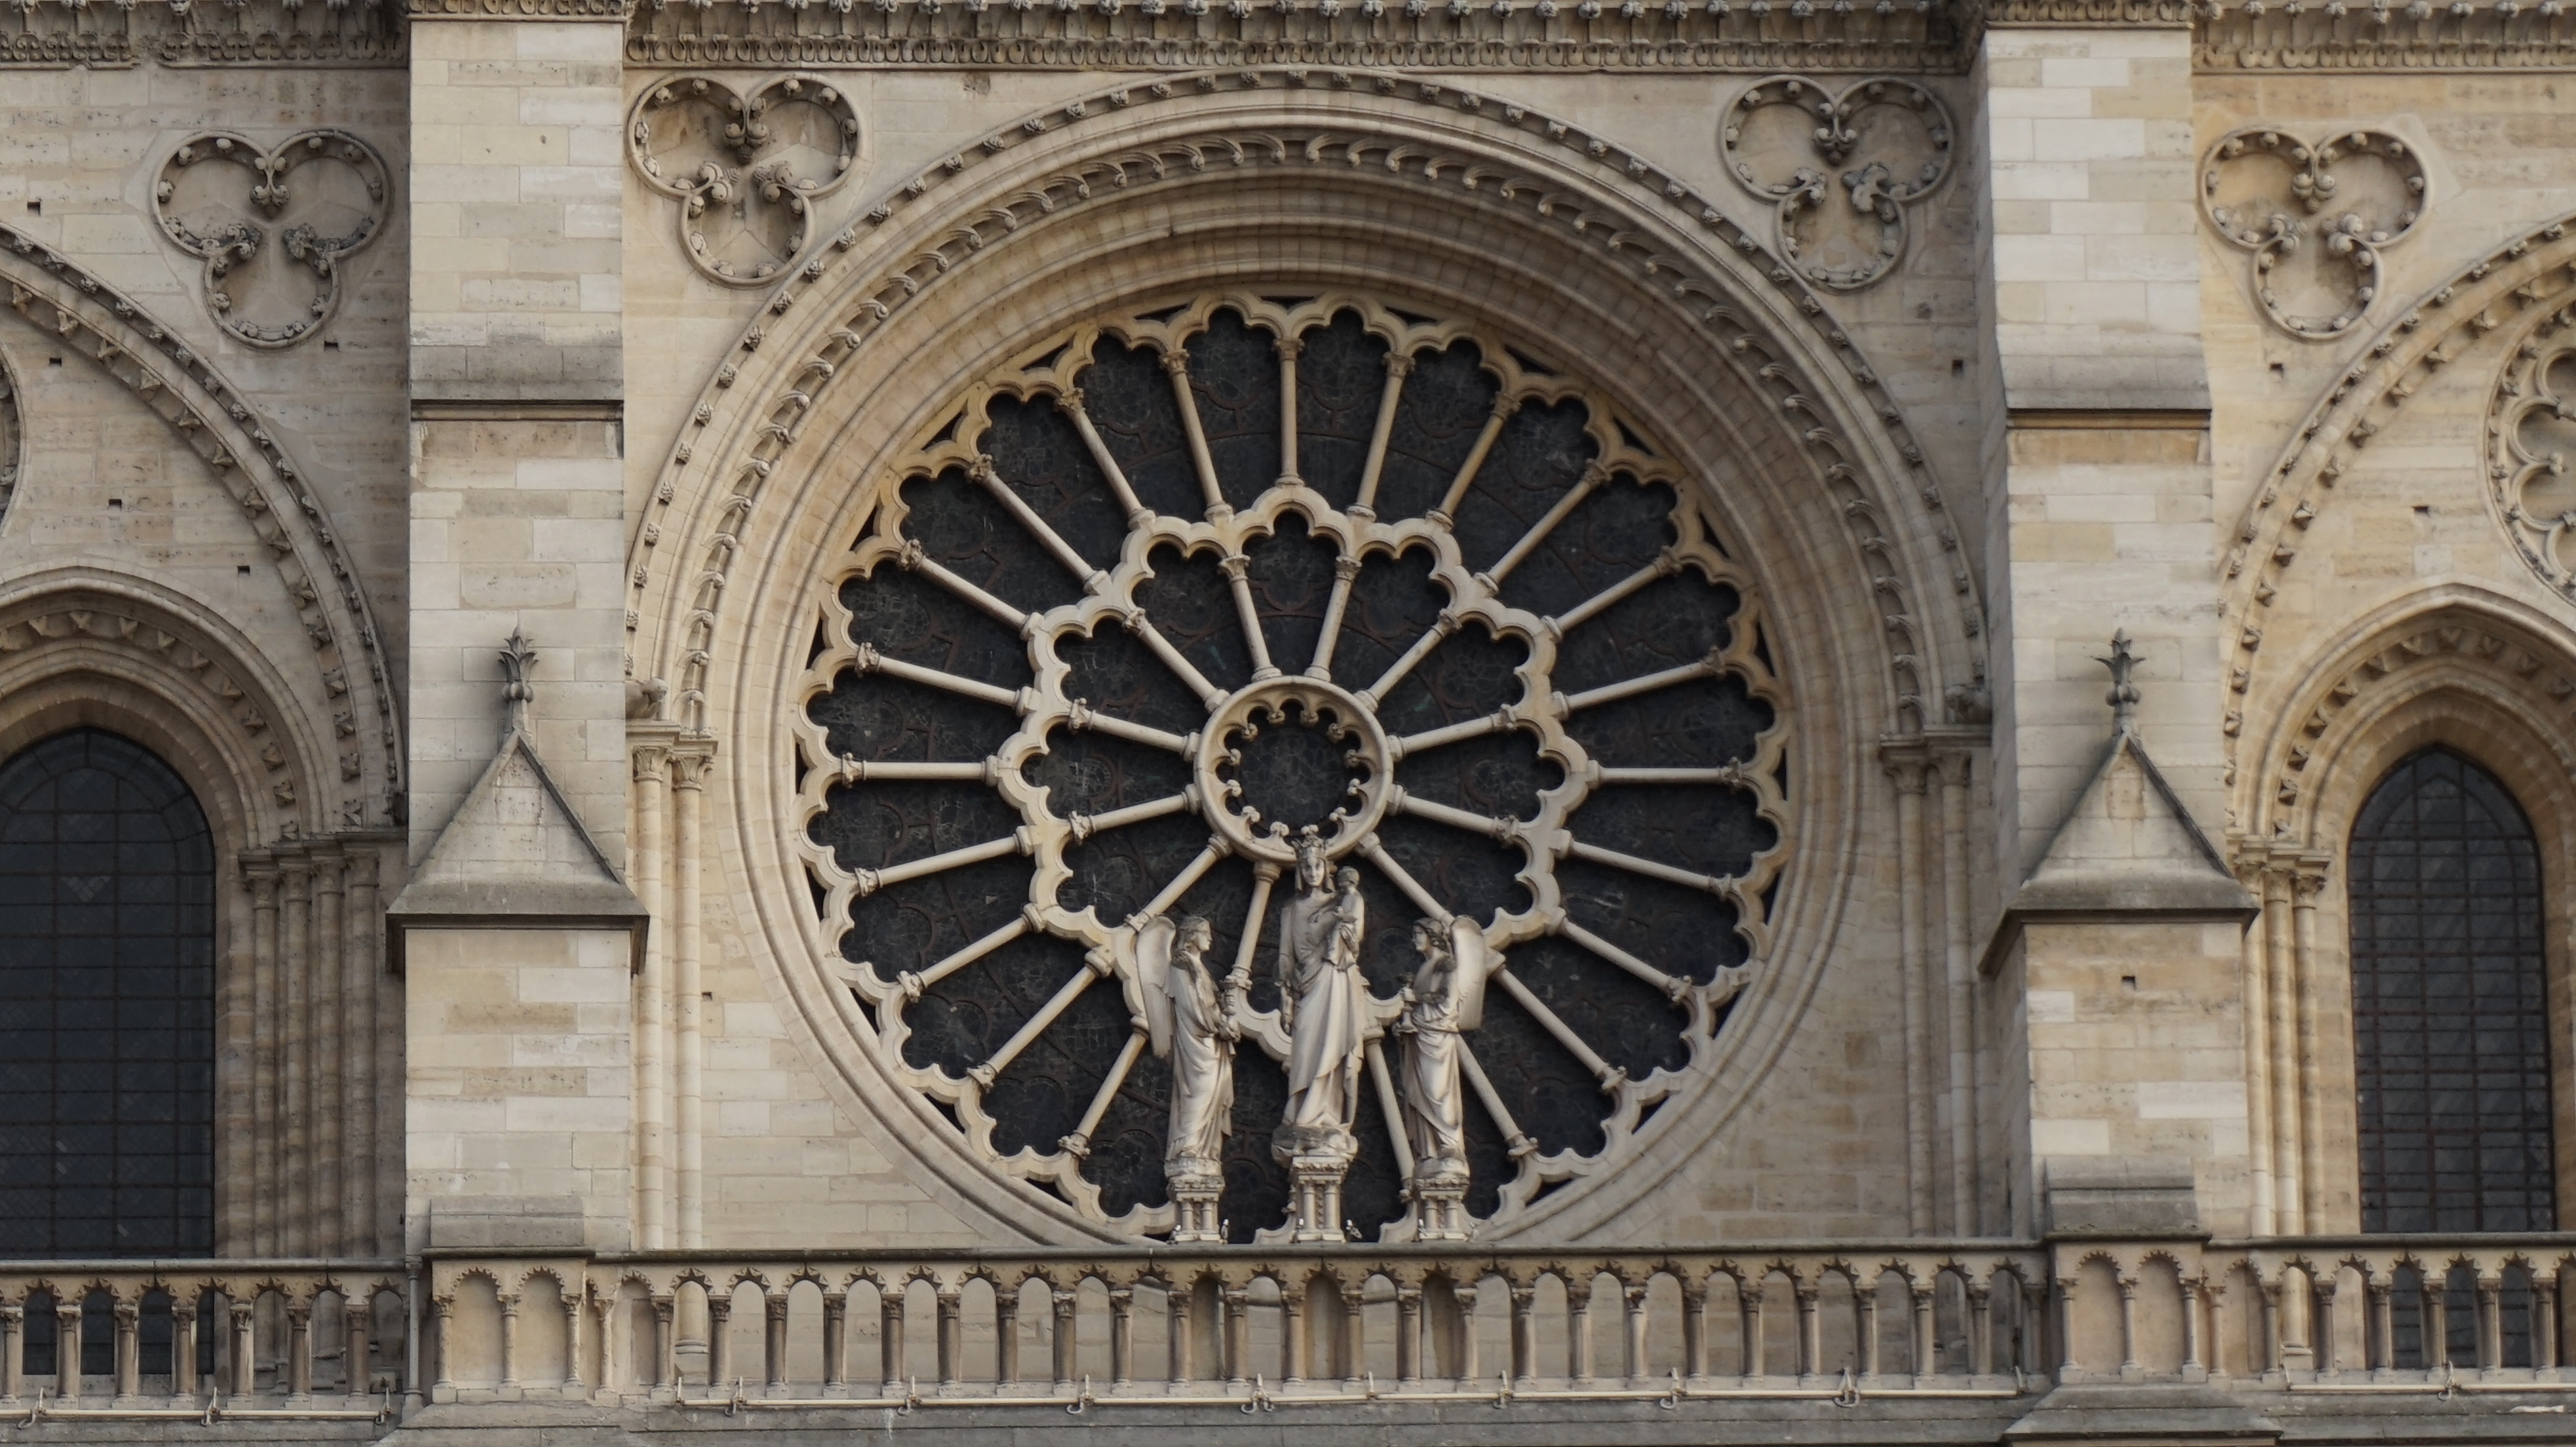
architecture, window, building, palace, paris, arch, landmark, facade, church, cathedral, place of worship, baptistery, sculpture, art, symmetry, synagogue, history, tourist attraction, basilica, dome, ornaments, rosette, gothic architecture, notre dame, ancient history